Allein zu dir, Herr Jesu Christ, BWV 33

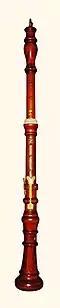
Baroque oboe

Bach structured the cantata in six movements. Both text and tune of the hymn are retained in the outer movements, a chorale fantasia and a four-part closing chorale. Bach scored the work for three vocal soloists (alto (A), tenor (T) and bass (B)), a four-part choir, and a Baroque instrumental ensemble of two oboes (Ob), two violin parts (Vl), one viola part (Va), and basso continuo.